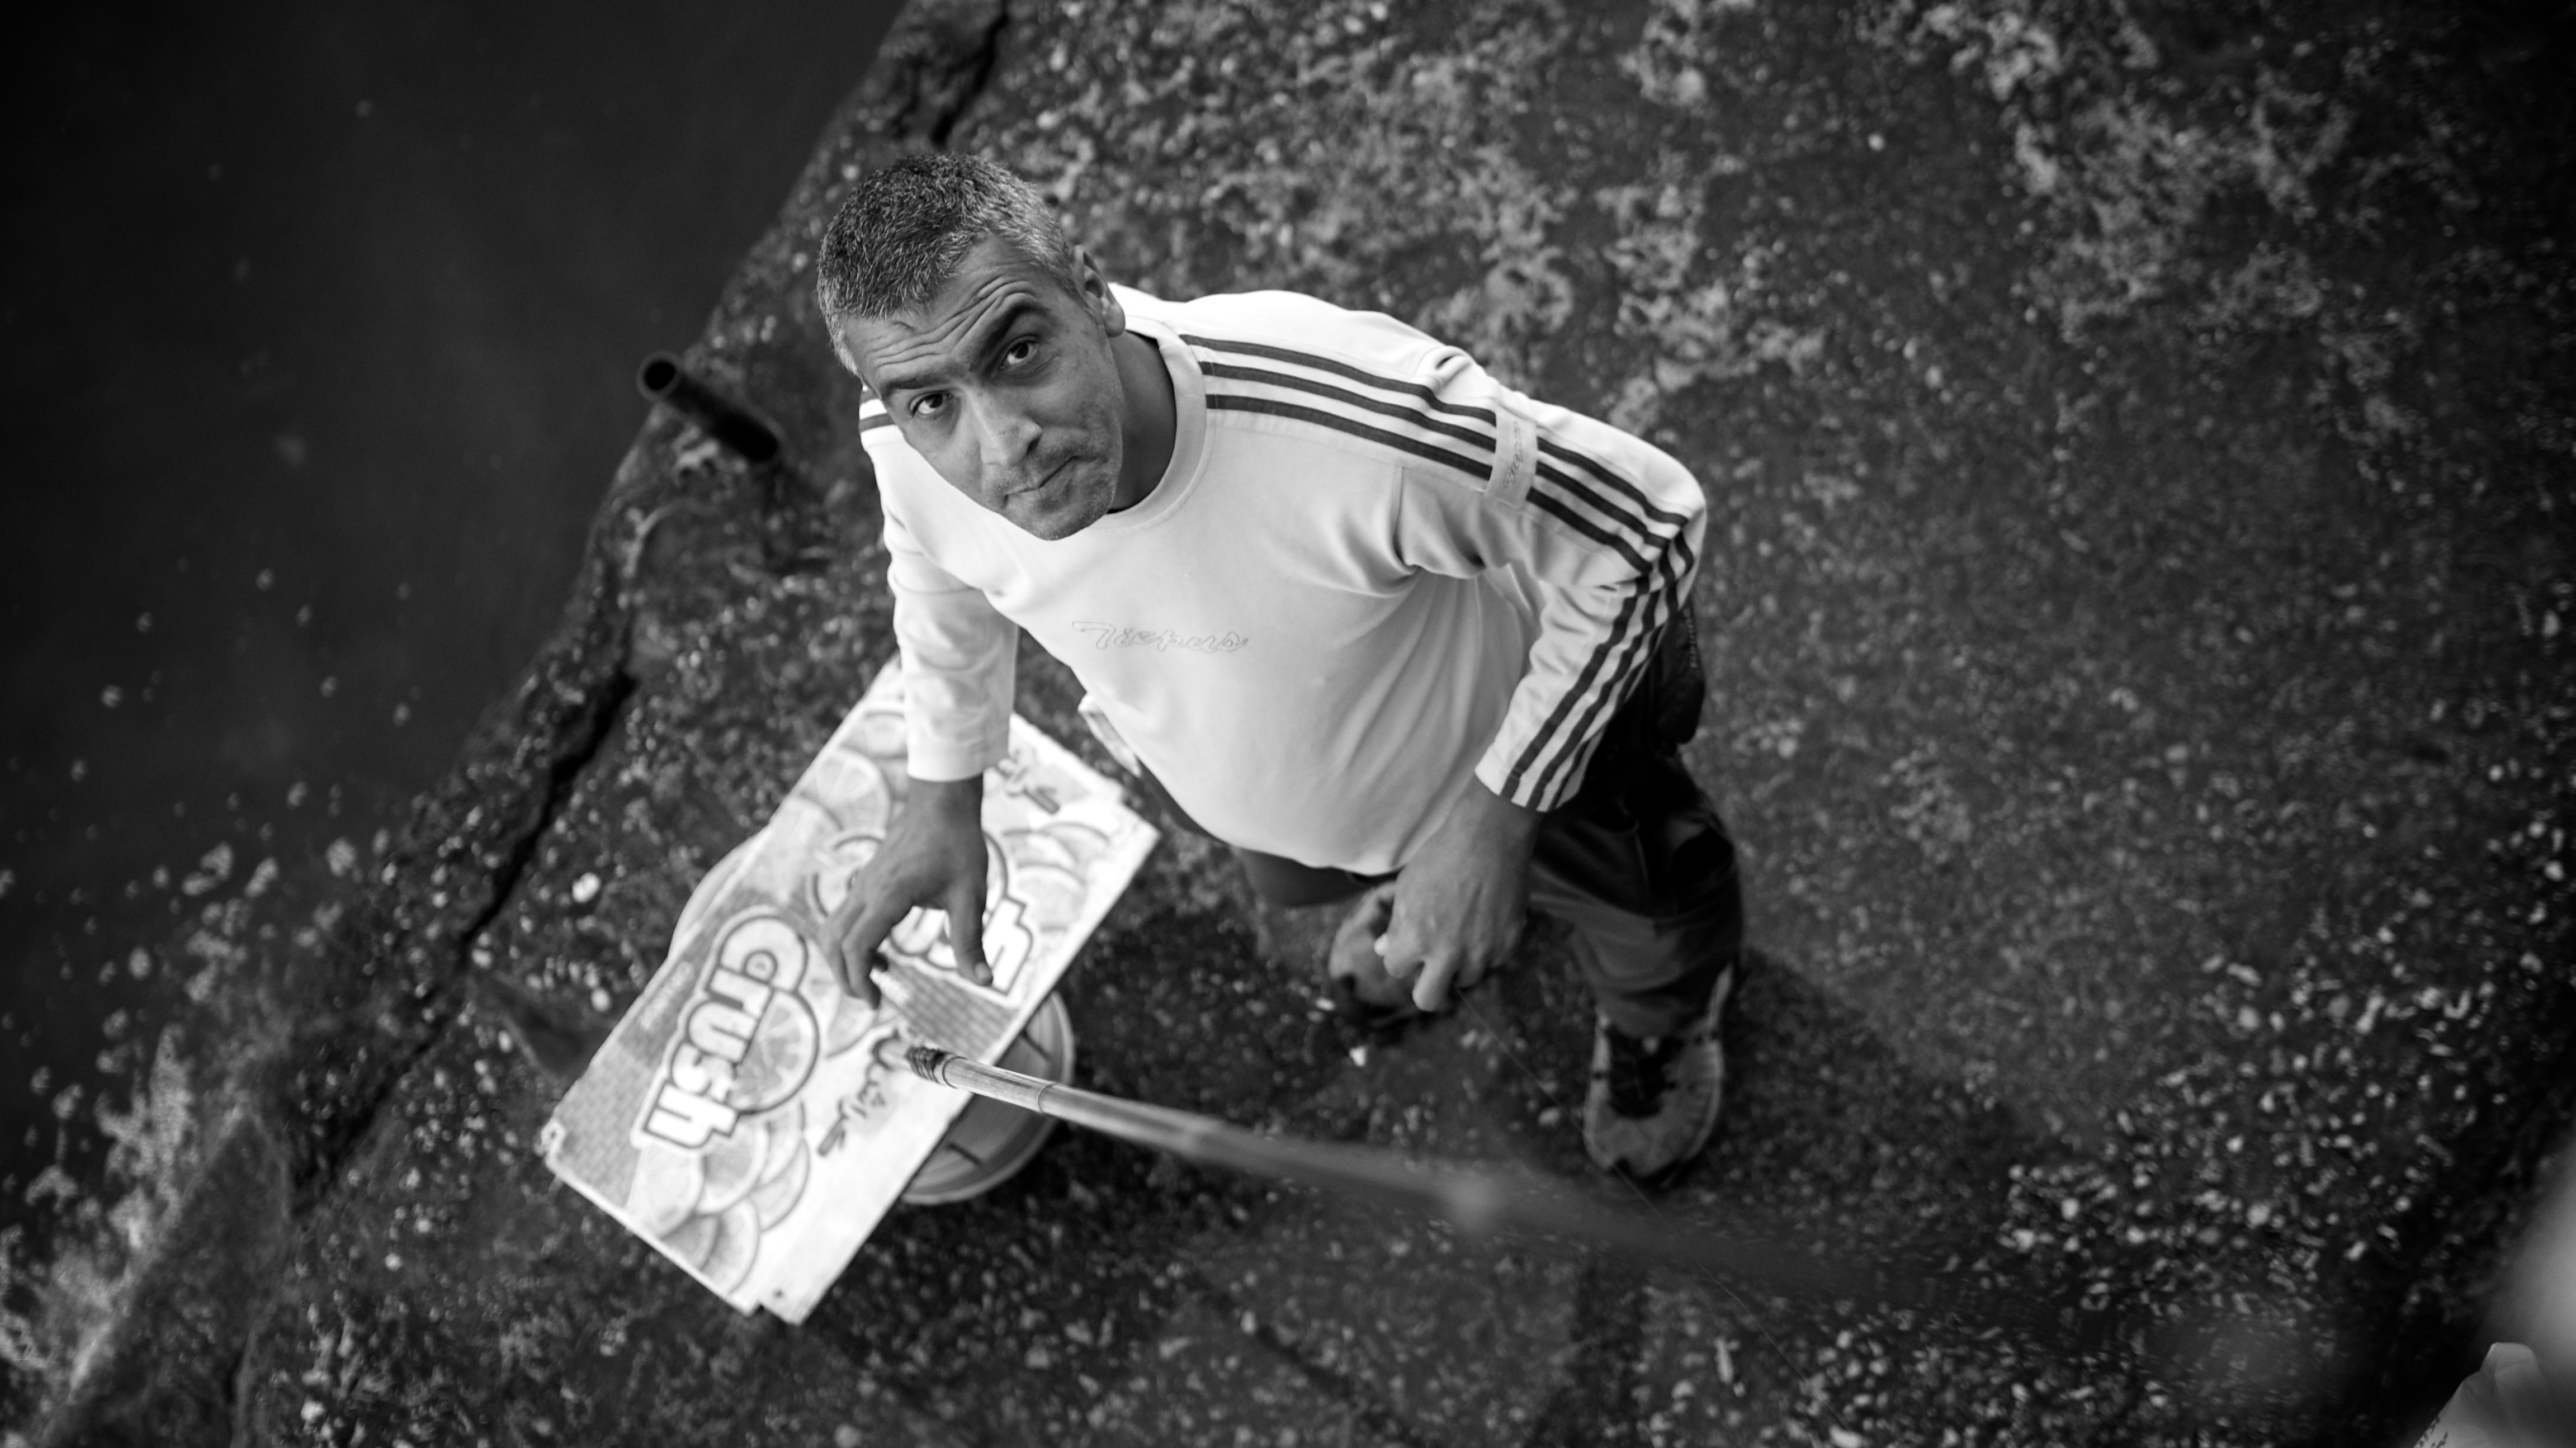
black and white, white, street, photography, ebook, training, black, monochrome, extreme sport, streetphotography, flickr, thomas, video, olympus, photograph, omd, fuji, leica, monochrom, leuthard, hcb, thomasleuthard, monochrome photography